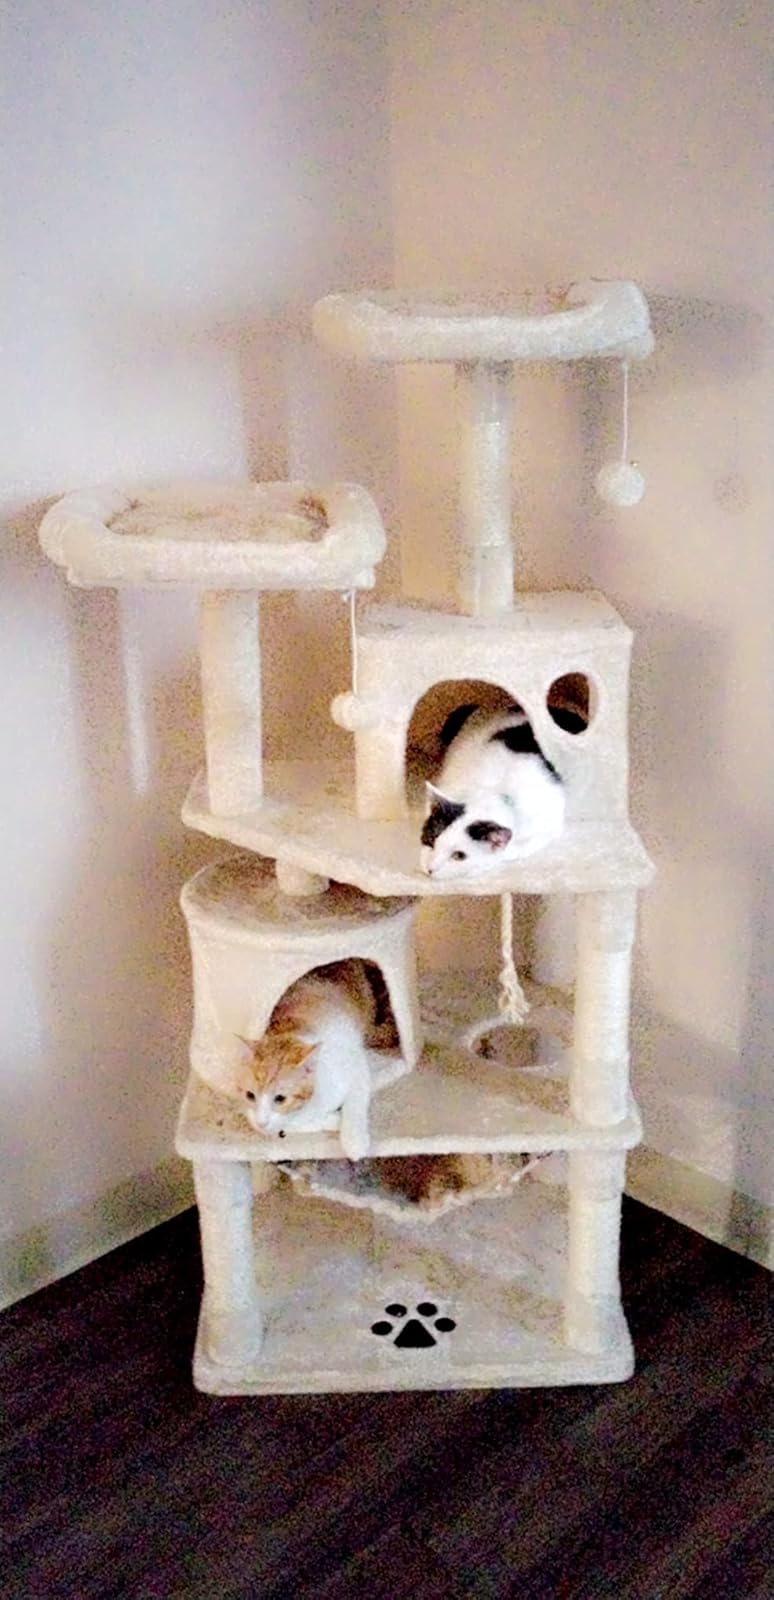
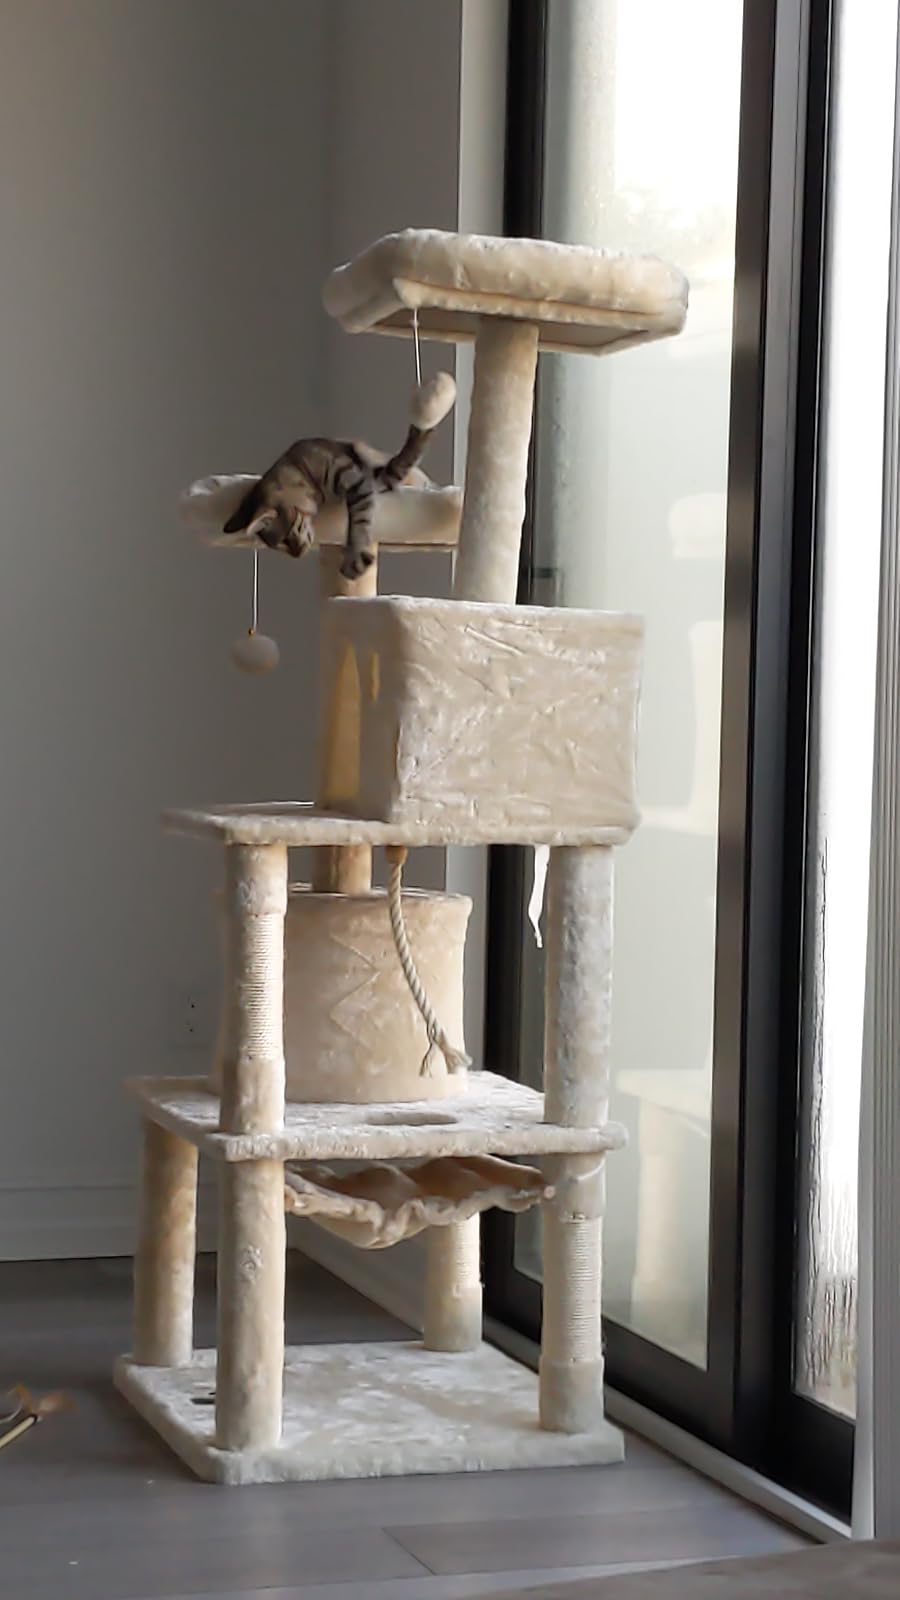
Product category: items_cat tree
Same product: yes